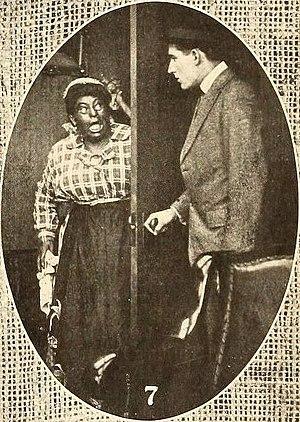
Mary Jane Lee, nom de scène Jennie Lee est une actrice américaine de théâtre et du cinéma muet.